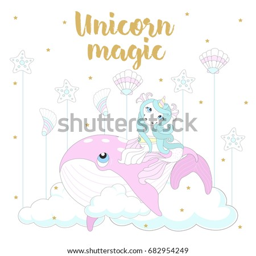
cute unicorn on a beautiful background .